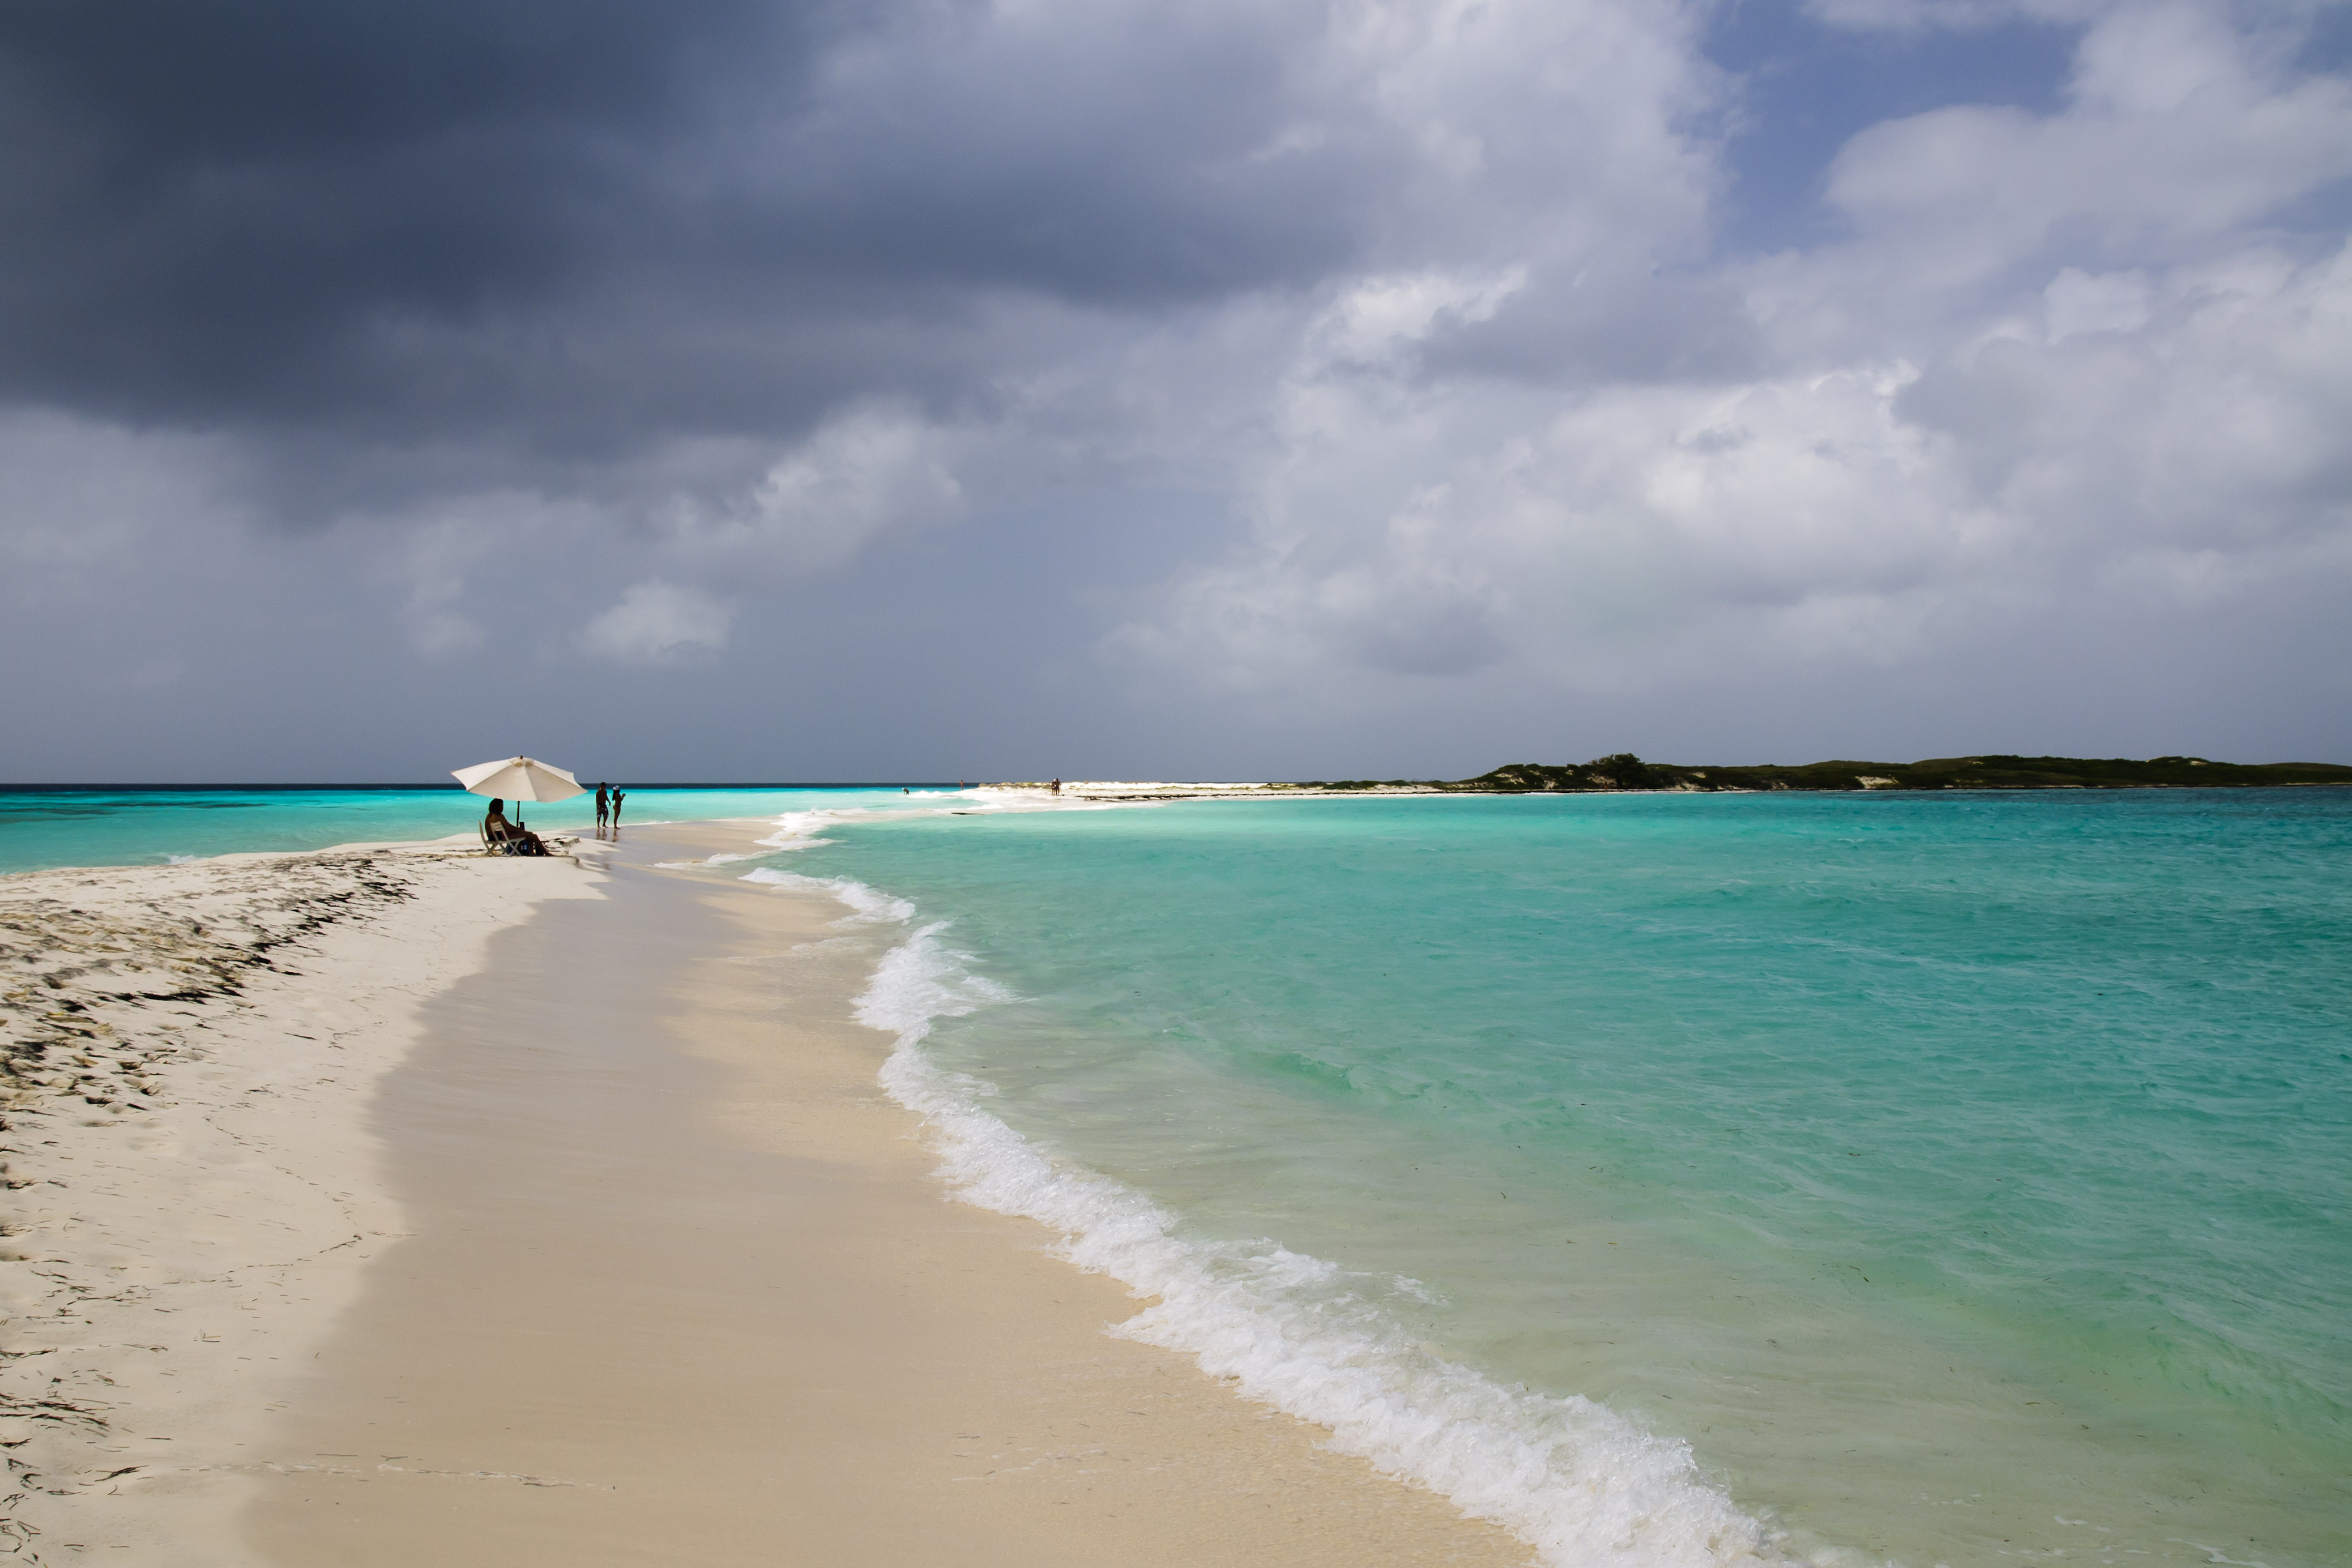
beach, sea, coast, sand, ocean, horizon, cloud, shore, wave, vacation, lagoon, bay, island, nikon, body of water, venezuela, caribbean, tropics, cape, d300, losroques, wind wave